Max Scherzer

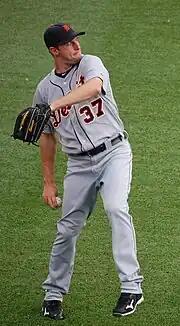
Scherzer warms up before a game in 2010

Detroit optioned Scherzer to the Triple-A Toledo Mud Hens on May 16, replacing him with Armando Galarraga. On May 30, Scherzer was called back up and made his first start back in a game versus the Oakland Athletics later that day. Scherzer accumulated 14 strikeouts in innings pitched. He allowed two hits, four walks, and hit a batter on his last pitch. Scherzer was tied for the most strikeouts in Comerica Park history with Jeremy Bonderman, and tied for second in franchise history behind Mickey Lolich, who had 16 strikeouts in one game. On July 26, Scherzer and Tampa Bay Rays pitcher Matt Garza dueled for a no-hitter into the sixth inning. After hitless innings, Scherzer lost the no-hit bid, shutout, and game after serving up a grand slam to Matt Joyce. Meanwhile, Garza opportunely secured the no-hitter in a 5–0 Tampa win. Scherzer struck out eight.